Christine Jurine

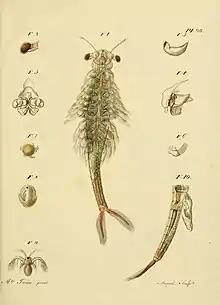
Illustrations by Christine Jurine in "Histoire..."

She also worked with François Huber in investigating the anatomy of bees.